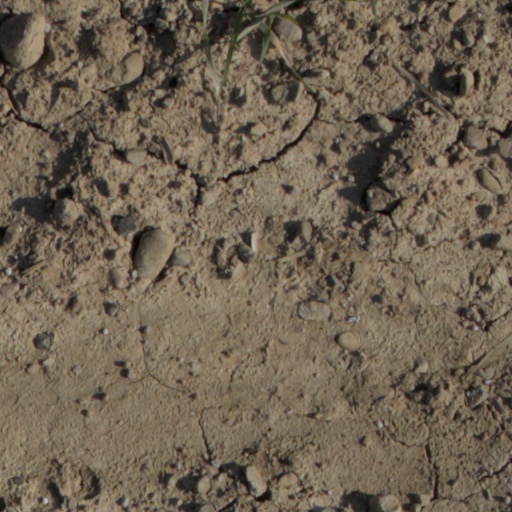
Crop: wheat